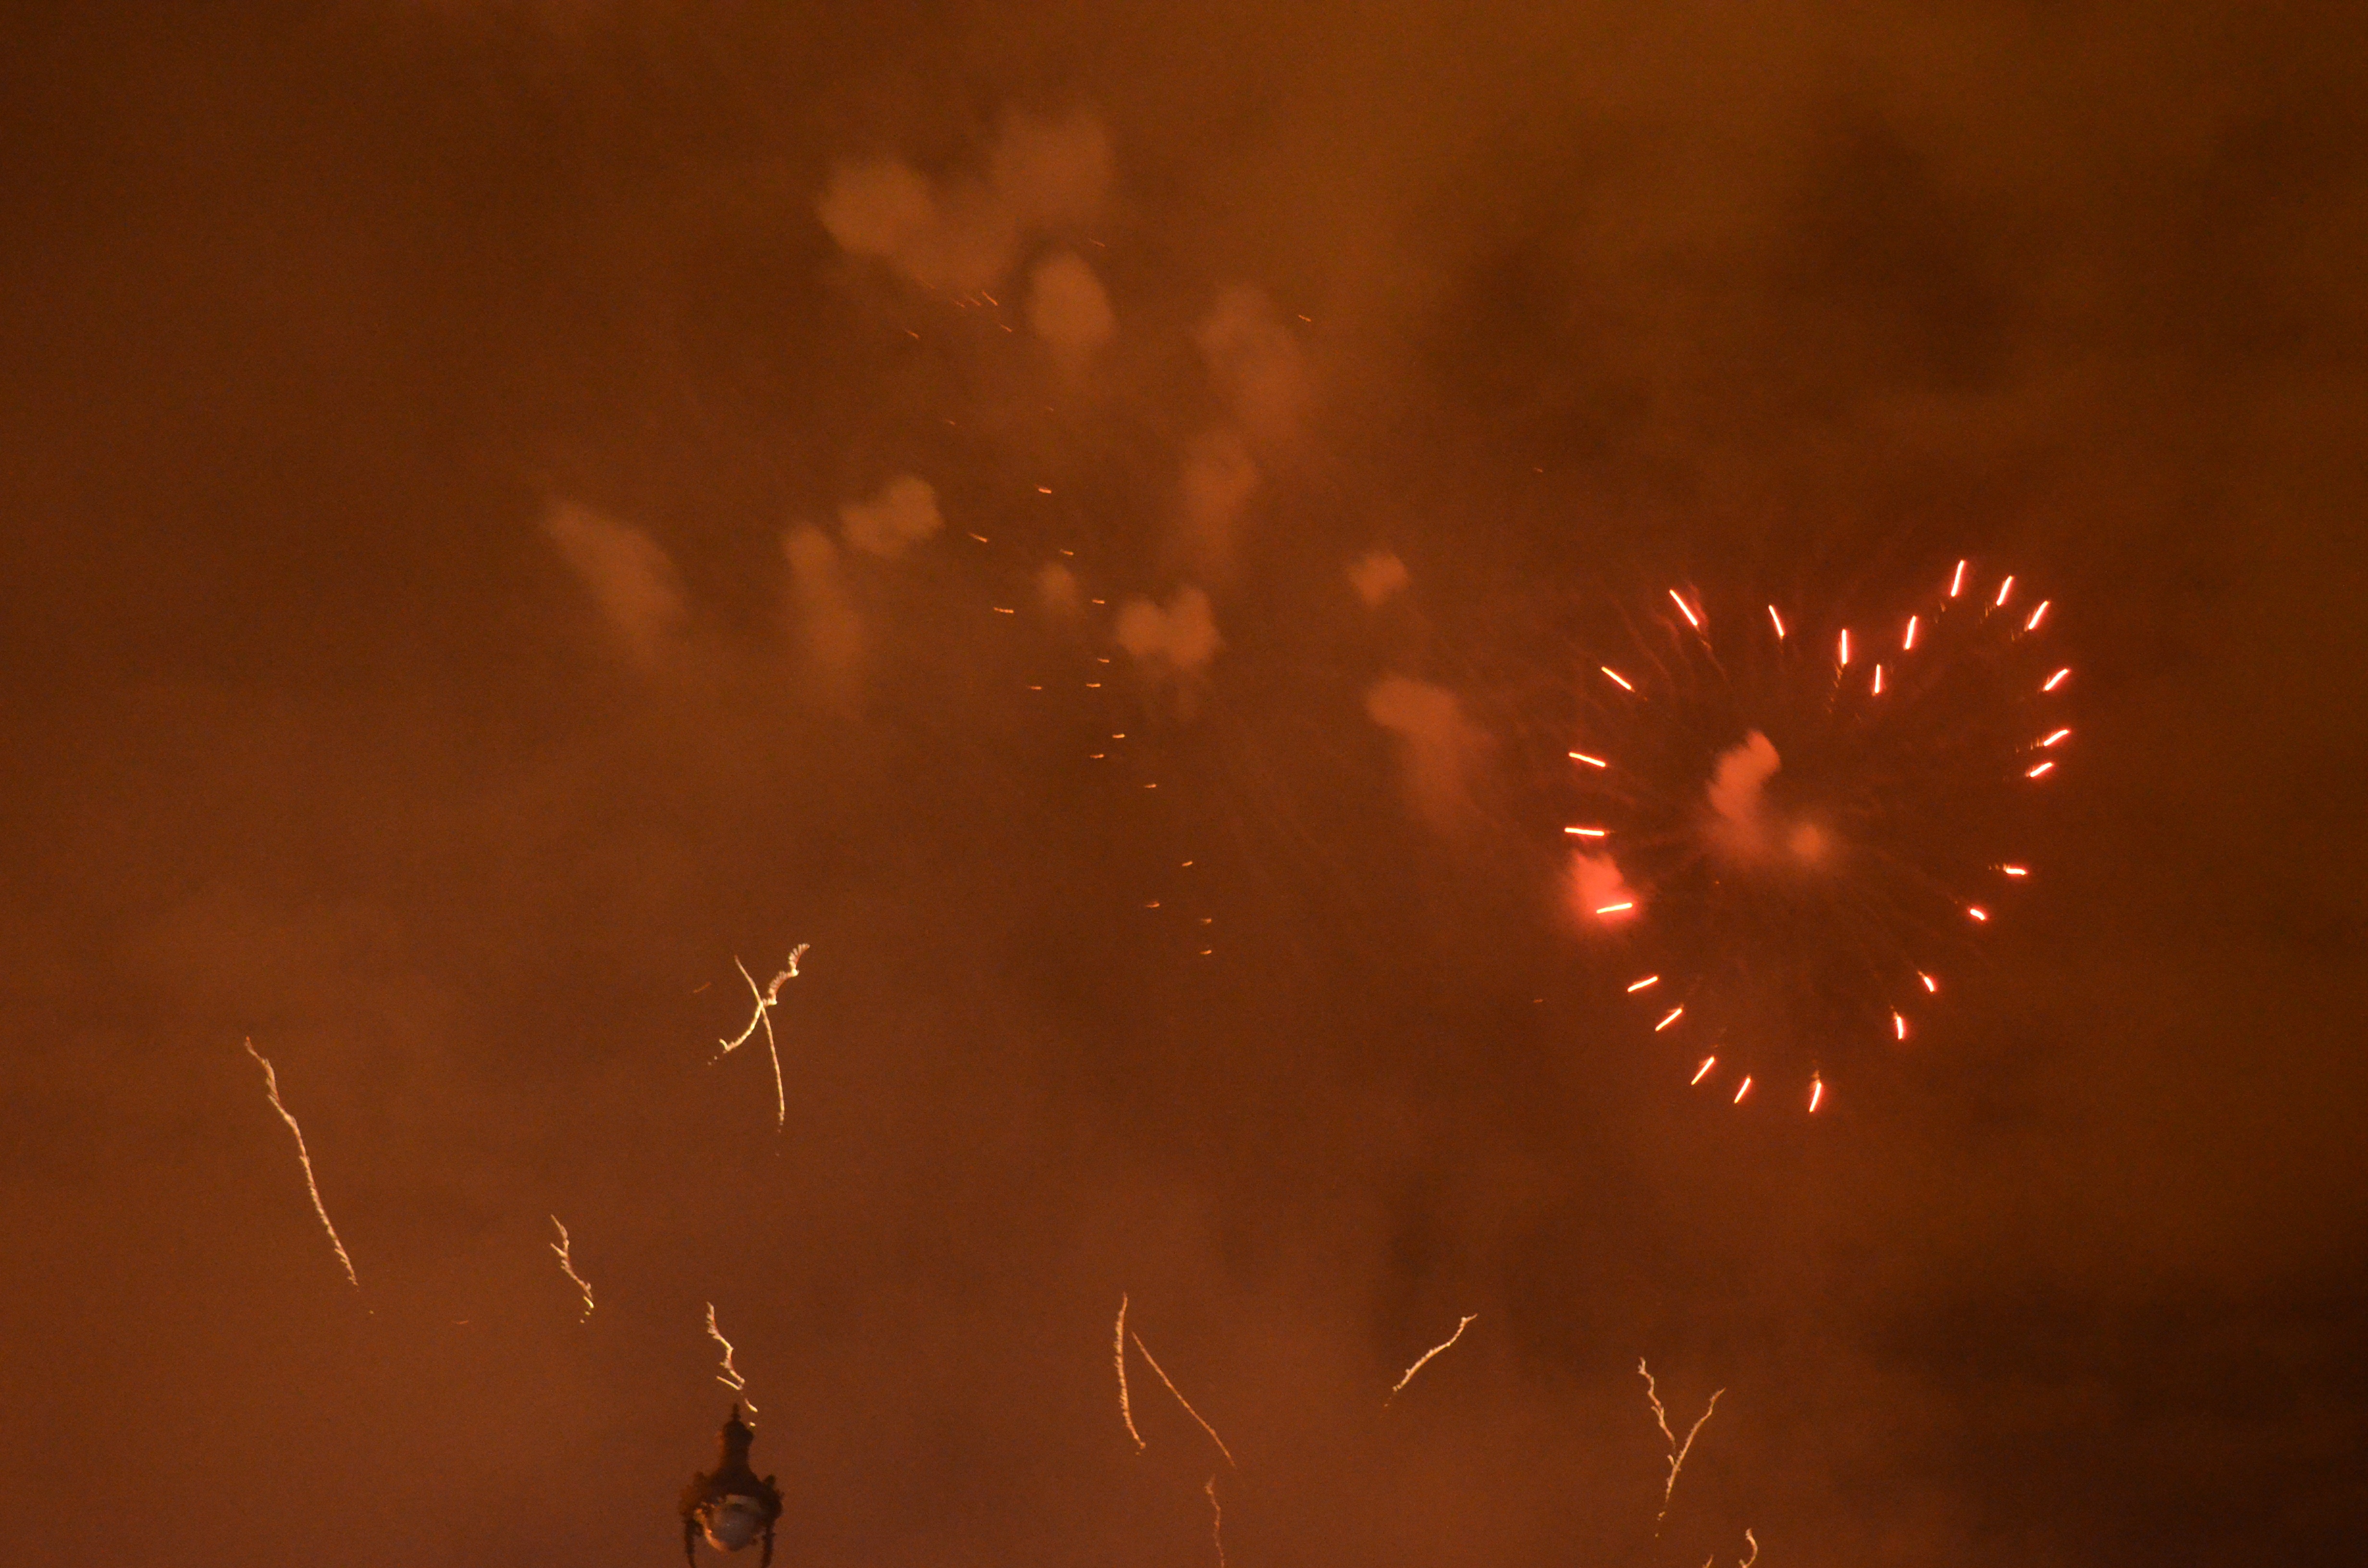
recreation, sparkler, fireworks, event, outdoor recreation